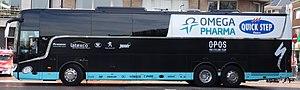
Reportage photographique réalisé le samedi 4 octobre à l'occasion du départ de la troisième étape de l'Eurométropole Tour 2014 à Blankenberge, Belgique.
La saison 2014 de l'équipe cycliste Omega Pharma-Quick Step est la douzième saison au total de la formation belge, mais la troisième saison de l'équipe avec le nouveau sponsor Omega Pharma arrivé de l'ancienne Omega Pharma-Lotto et Quick Step, rapprochement fait en cours d'année 2011. En tant qu'équipe World Tour, l'équipe participe à l'ensemble du calendrier de l'UCI World Tour du Tour Down Under en janvier au Tour de Pékin en octobre. Parallèlement au World Tour, Omega Pharma-Quick Step peut participer aux courses des circuits continentaux de cyclisme.